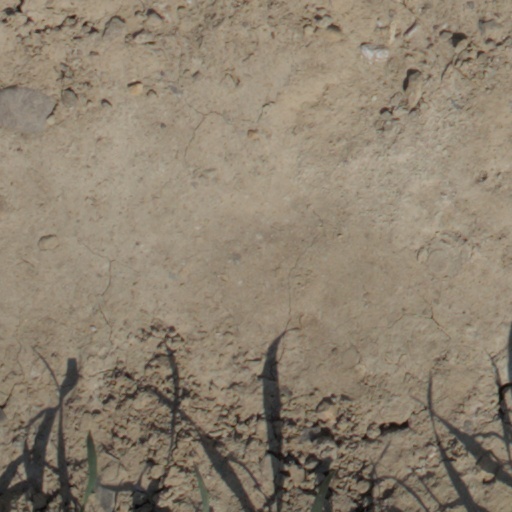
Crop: wheat